Tara Subkoff

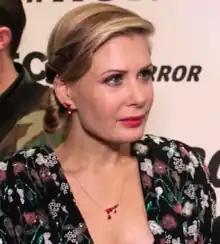
Subkoff interviewed by "Behind the Velvet Rope" TV at 2015 special screening of "#Horror"

Tara Lyn Subkoff (born December 10, 1972) is an American actress, conceptual artist, director, and fashion designer.